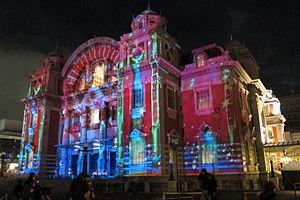
La Renaissance des Lumières d'Osaka est un spectacle lumineux hivernal se déroulant en face de l’hôtel de ville de Nakanoshima à Osaka ainsi que dans le parc Kensaki, et destiné à mettre la ville en valeur.